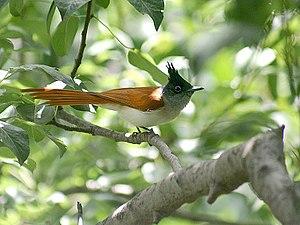
Le Tchitrec de paradis, encore appelé en français Moucherolle des Indes, Gobe-mouche de paradis indien ou Gobe-mouche du paradis est une espèce de passereau de taille moyenne. Il était anciennement rangé dans la famille des Muscicapidae, mais a été regroupé avec les gobemouches monarques dans celle des Monarchidae dont la plupart des représentants vivent en Australasie et dans les régions tropicales d'Asie.